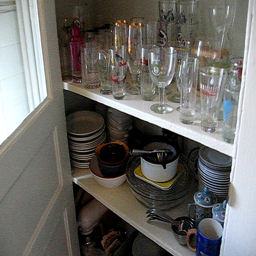
a cabinet full of different kinds of dishes
an open cabinet filled with glasses, bowls and plates
The cupboard is full of glasses and dishes.
Several glasses, plates, cups, bowls and dishes in a cupboard
A shelf with a door has wine glasses, plates, bowls, and cups in it.